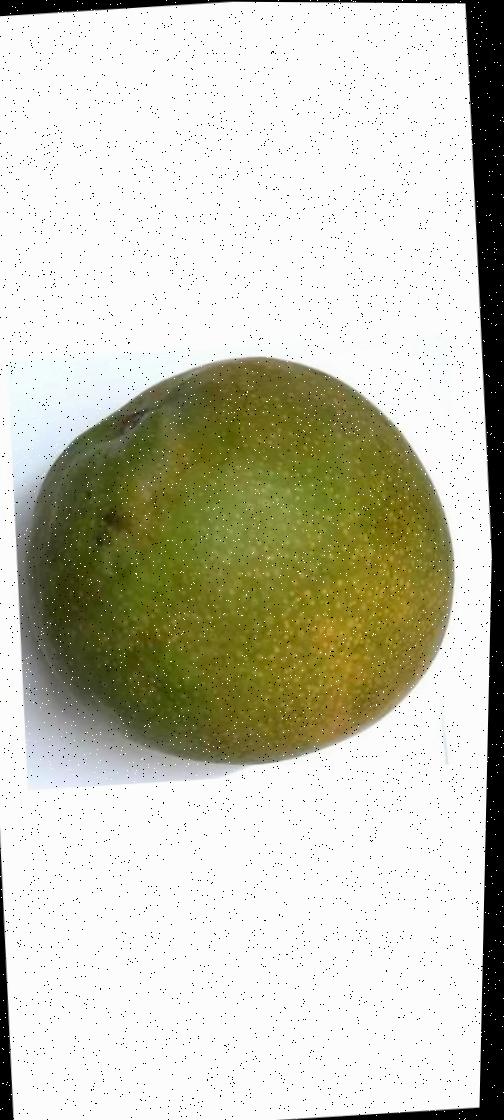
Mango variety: Bari-4